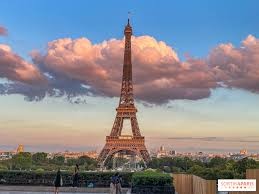
Landmark: Eiffel Tower